Operation Outside the Box

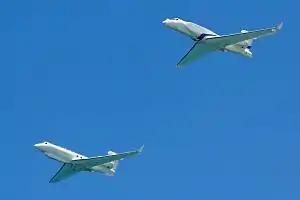
The IAF's Special Electronic Missions Aircraft, which reportedly took part in the operation

Ten Israeli F-15I "Ra'am" fighter jets (including aircraft '209') from the Israeli Air Force 69th Squadron armed with laser-guided bombs, escorted by F-16I "Sufa" fighter jets – including aircraft '432' from 253rd squadron and '459' from 119th squadron – and a few ELINT aircraft, took off from Ramat David Airbase. Three of the F-15s were ordered back to base, while the remaining seven continued towards Syria. The Israelis destroyed a Syrian radar site in Tall al-Abuad with conventional precision bombs, electronic attack, and jamming.